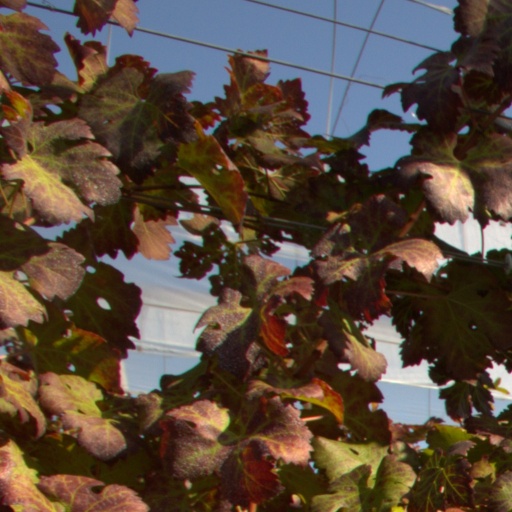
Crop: grape